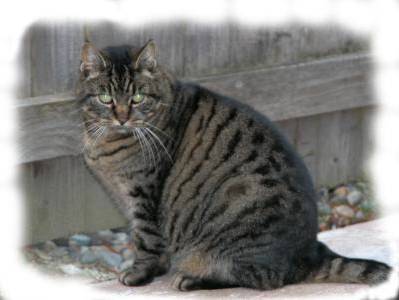
Label: cat